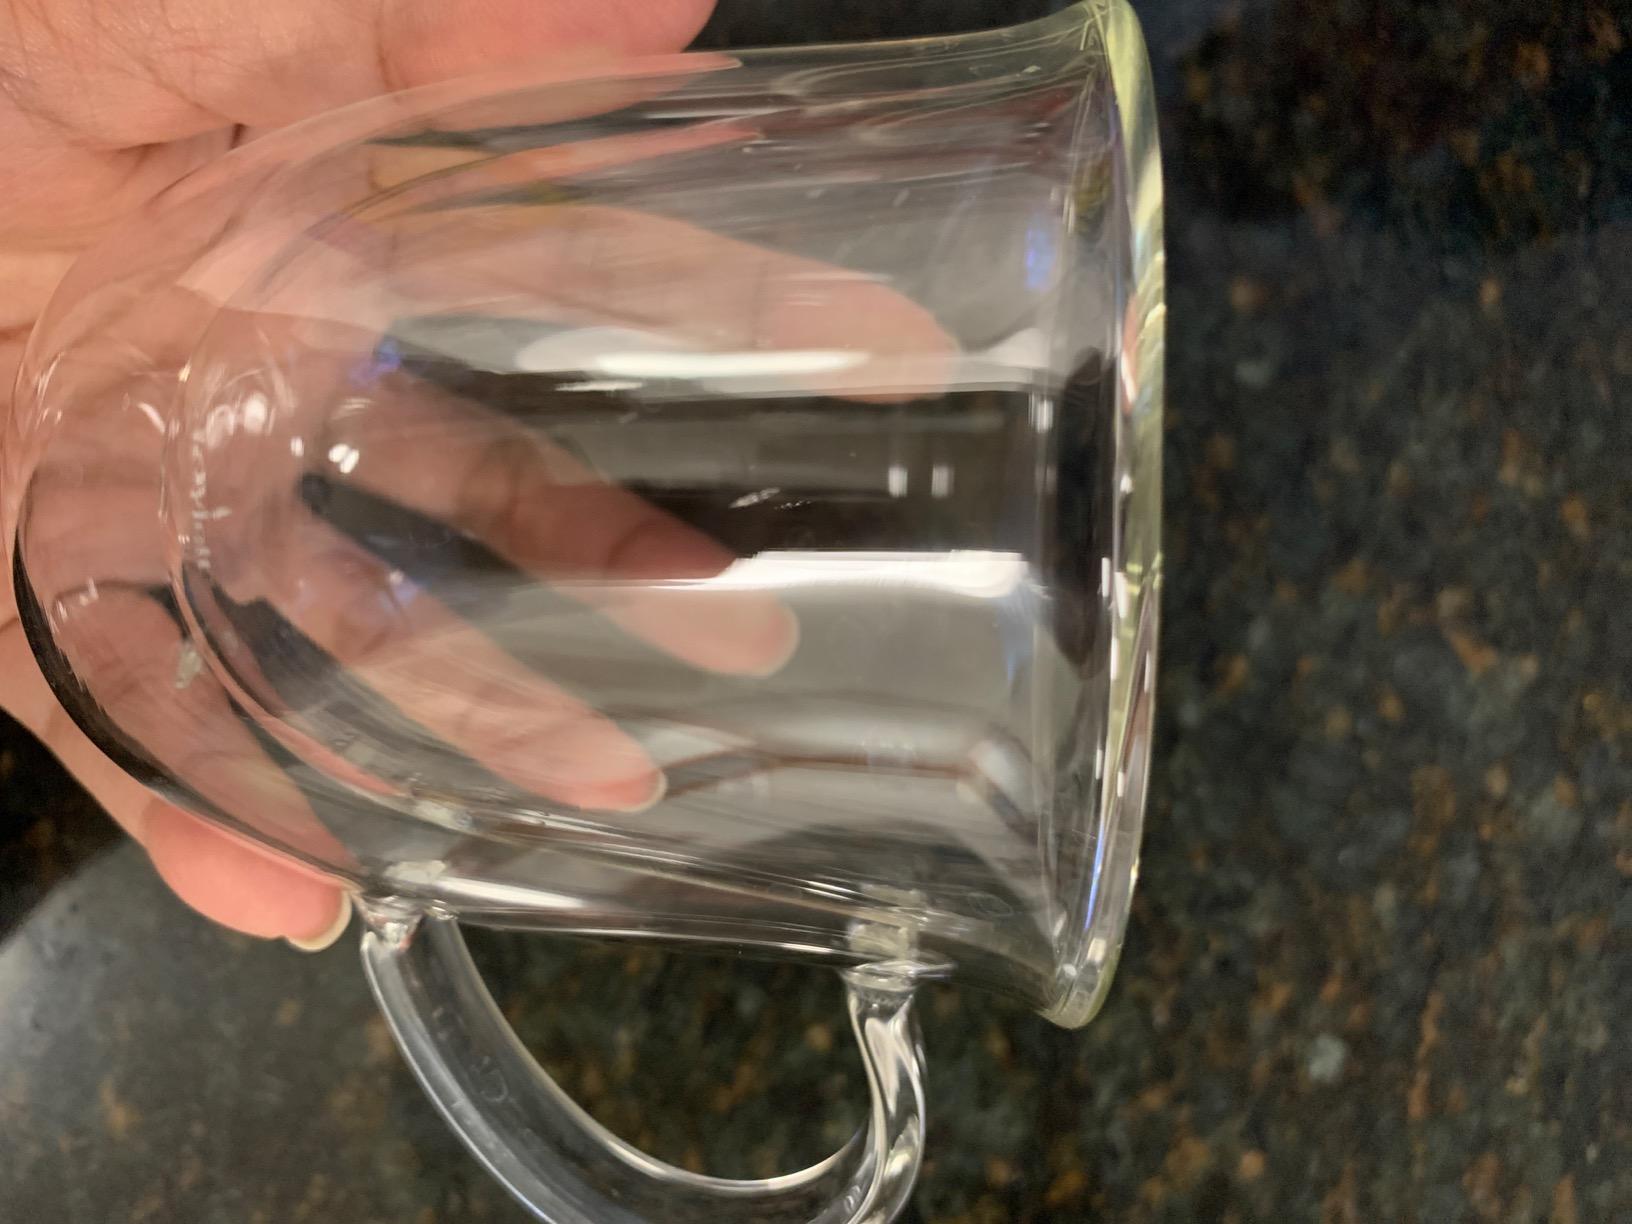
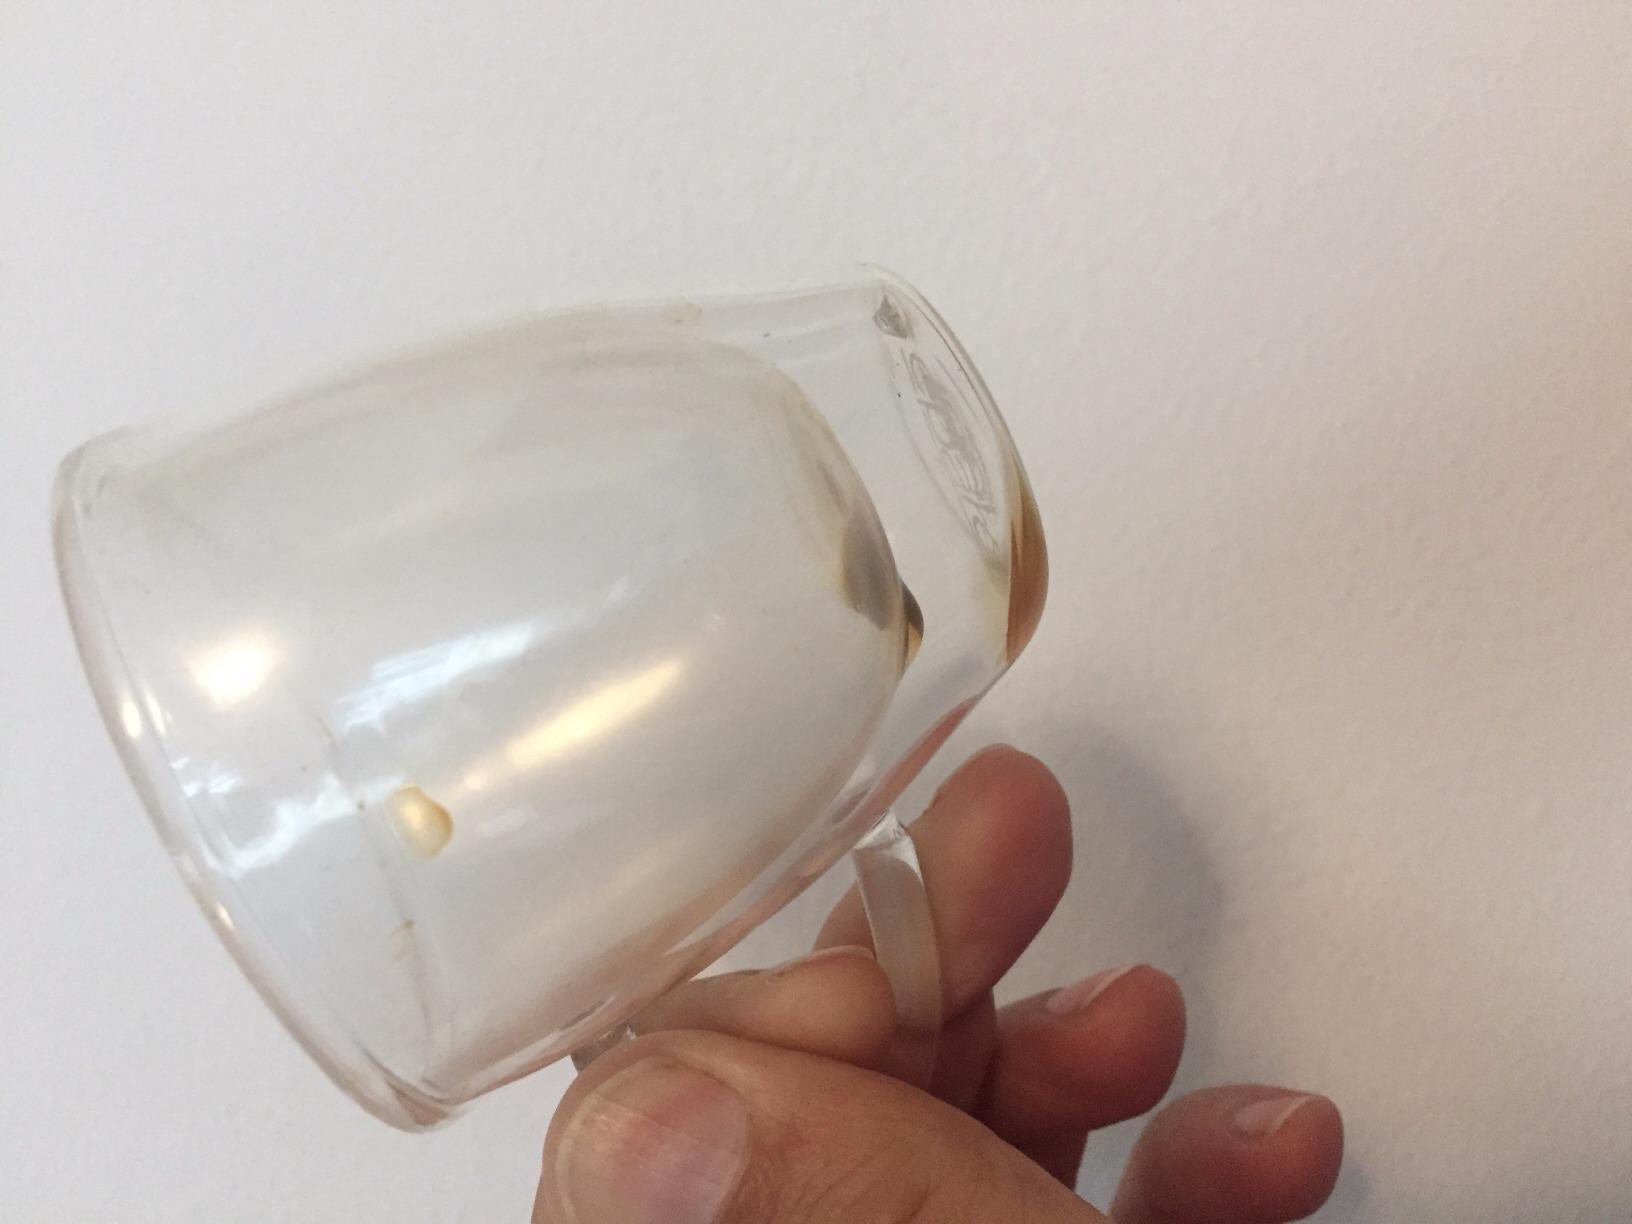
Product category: items_mug
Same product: no